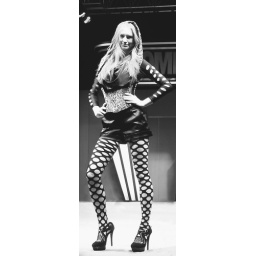
girl in the clothes show - birmingham